Vauxhall Viva

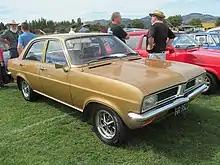
1975 Viva 1800 Saloon

In September 1973, the Viva range was divided, the entry 1256 cc models staying as Vivas, with the 1.8-litre engine an option on the Viva SL with an automatic transmission. The 1.8- and 2.3-litre models took on more luxurious trim and were rebadged as the Magnum. The whole range of Viva-based cars received safety equipment upgrades at the same time, with power-assisted dual-circuit brakes (with discs in front) being made standard. Safety belts, reclining front seats, two-speed windshield wipers, and undercoating were also made standard across the board. Additionally, the Firenza coupé was given a radical makeover with an aerodynamic nose and beefed up 2.3-litre twin carb engine mated to a ZF five-speed gearbox, turning it into the HP (High Performance) Firenza.